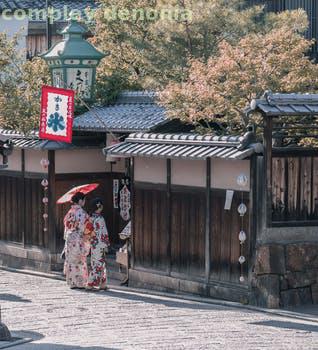
Label: Watermark